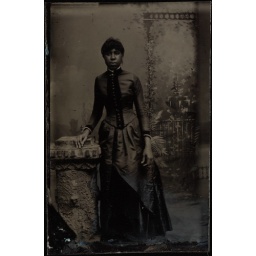
Full length portrait; young girl standing by post. Tintype